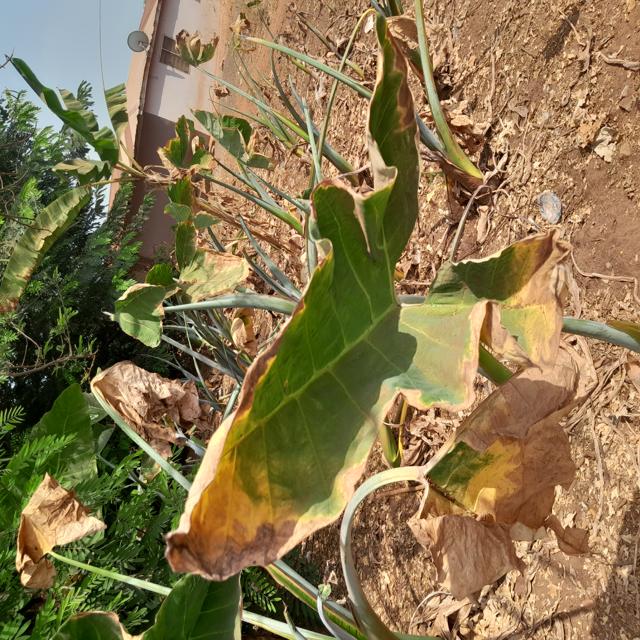
Label: Mid_Blight